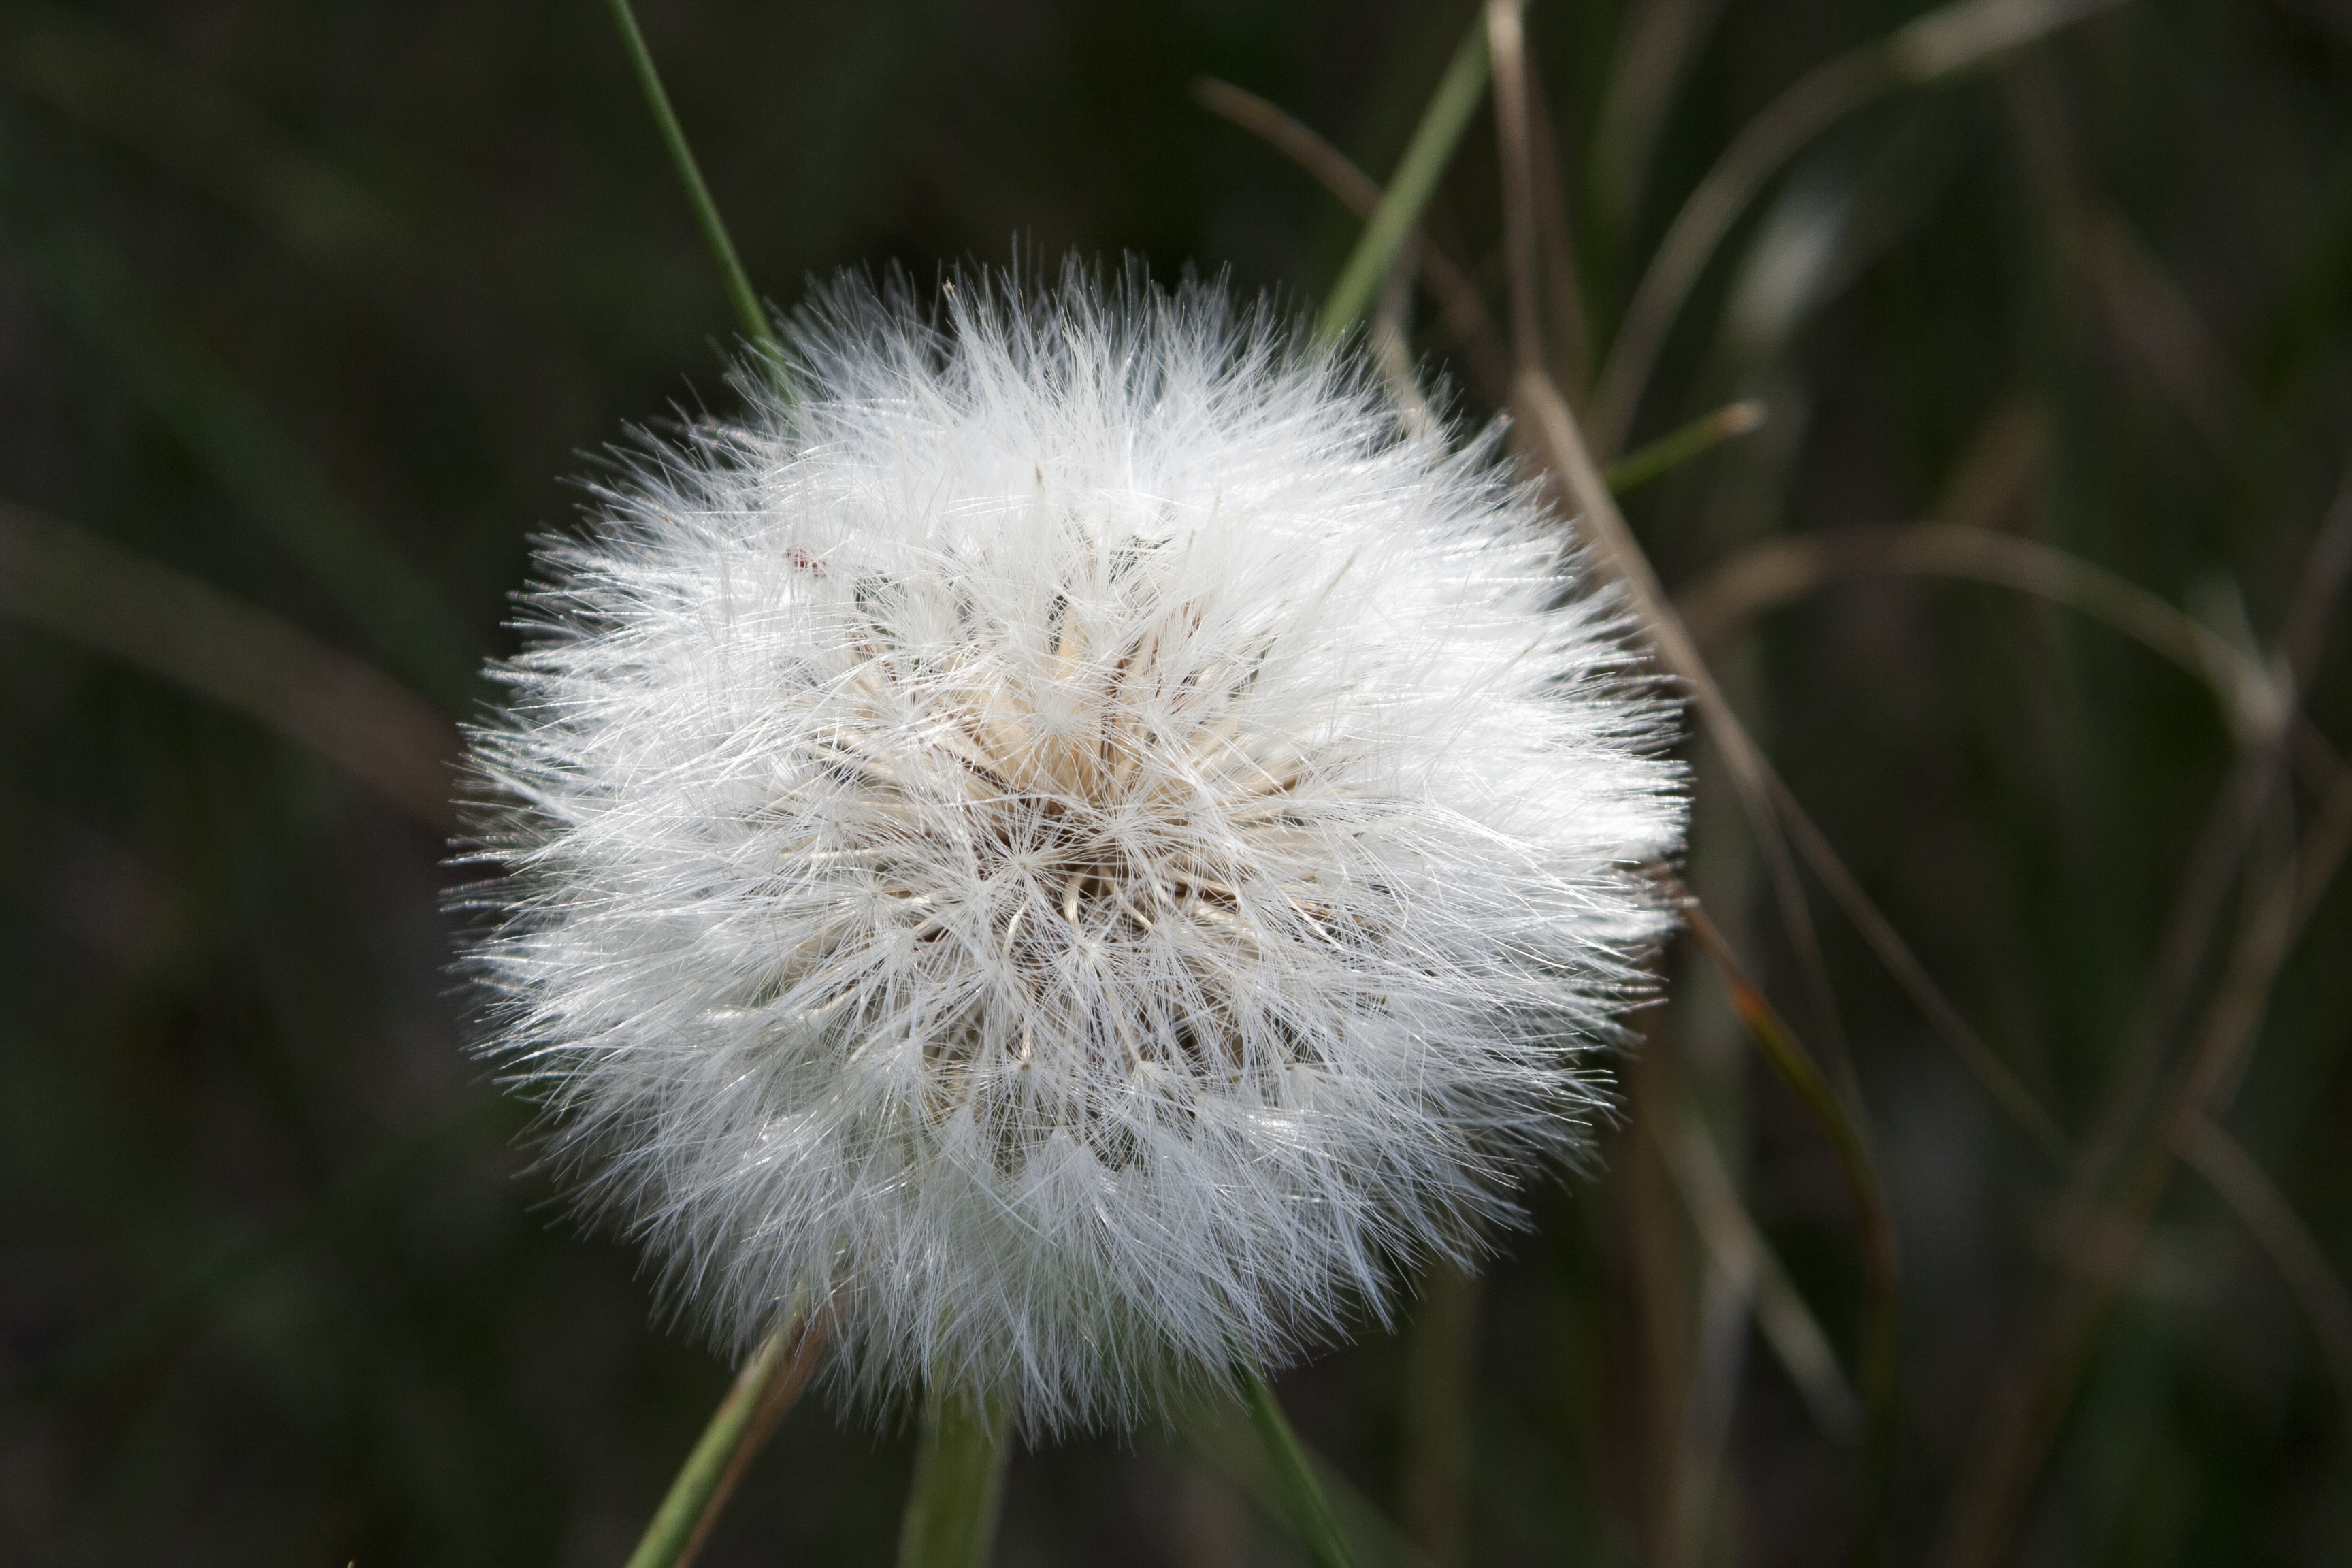
nature, grass, plant, white, dandelion, flower, botany, flora, wildflower, close up, thistle, macro photography, flowering plant, daisy family, plant stem, land plant